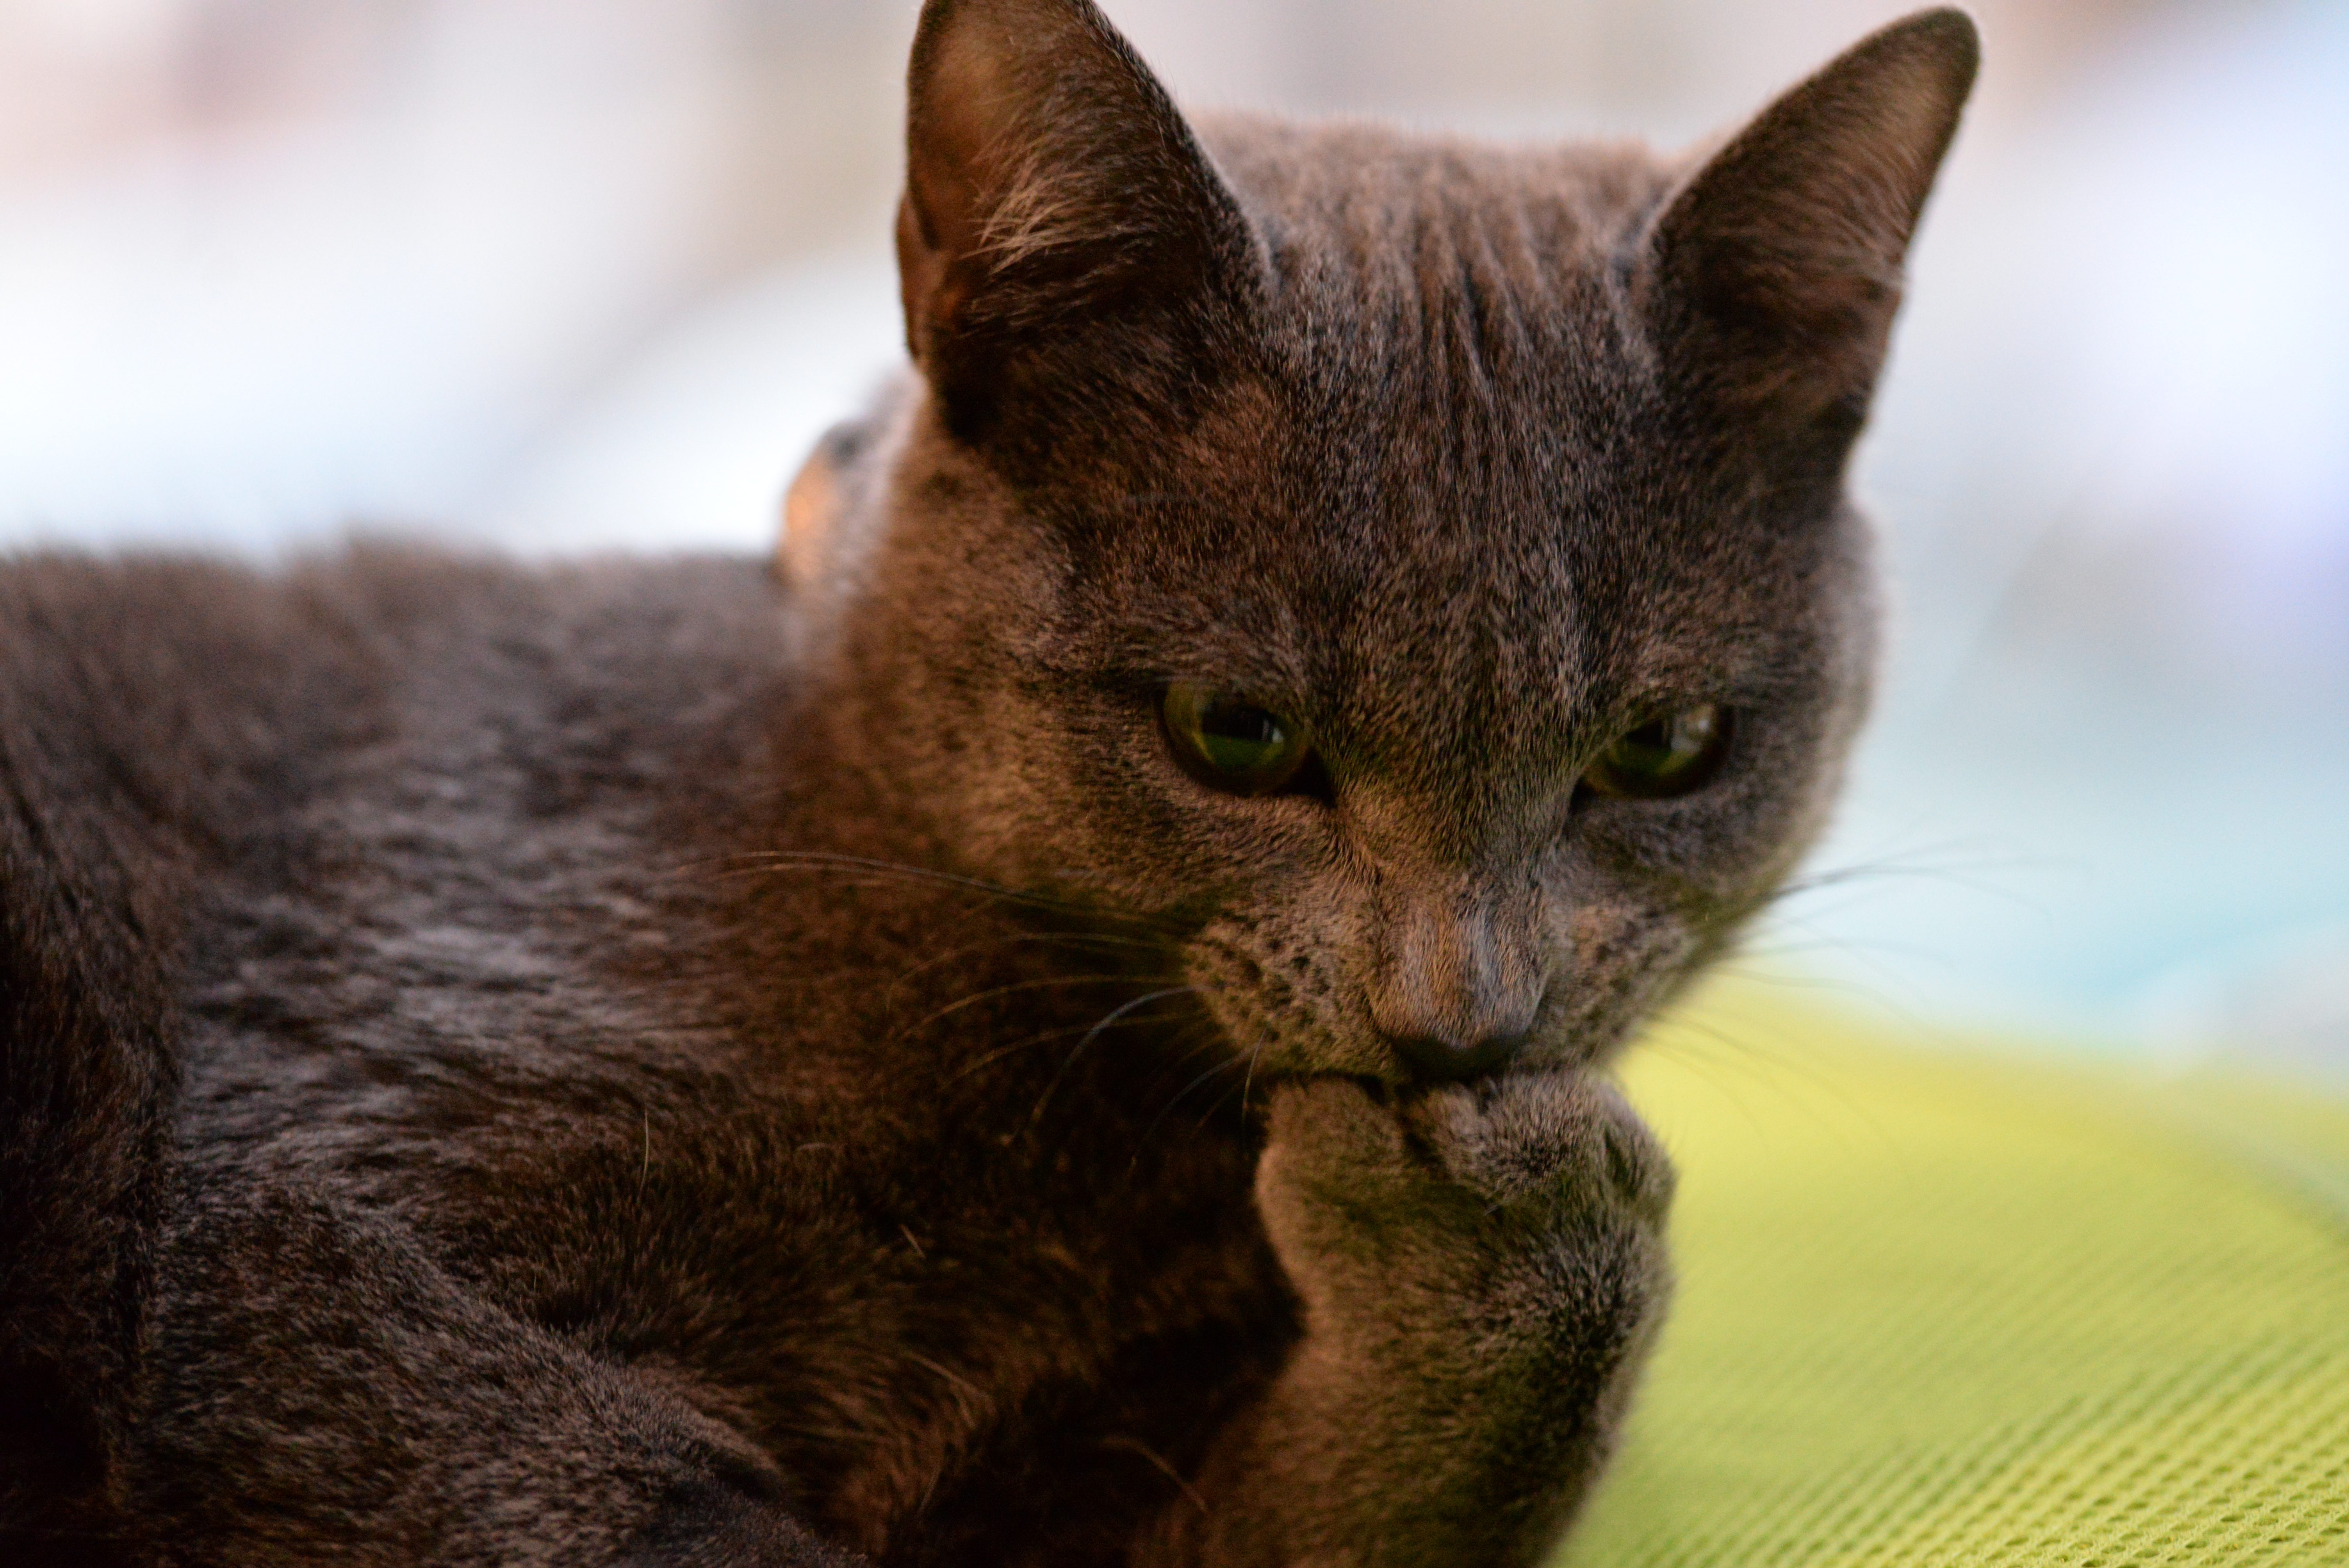
cat, whiskers, fauna, mammal, small to medium sized cats, cat like mammal, korat, eye, chartreux, snout, close up, domestic short haired cat, fur, russian blue, organism, asian, wild cat, dragon li, german rex, british shorthair, american wirehair